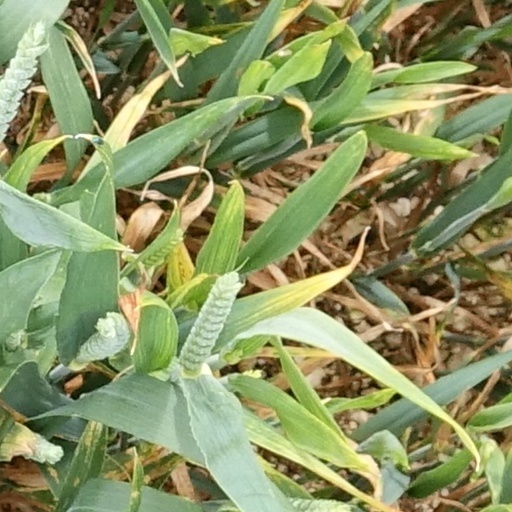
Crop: wheat